Royal Holloway, University of London

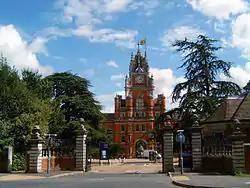
The Main Gate

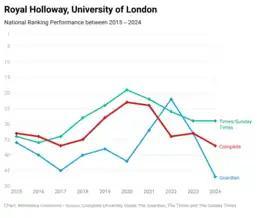
Royal Holloway, University of London's national league table performance over the past ten years

The Founder's Building, dominating the campus, has striking north and south towers and two large quadrangles and contains a chapel, kitchen and dining hall, lecture theatre and the original reading room along with student rooms and offices. Founder's has often been the centre of media attention and is a popular filming location for TV and film as a grandiose "university" or "public school".